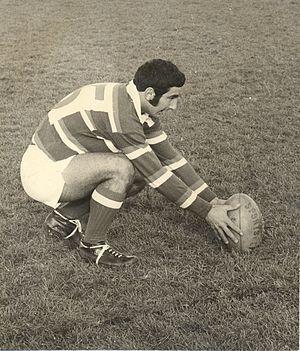
Joseph Francis Karam dit Joe Karam, né le 21 novembre 1951 à Taumarunui en Nouvelle-Zélande, est un joueur de rugby à XV qui a joué avec l'équipe de Nouvelle-Zélande au poste d'arrière.